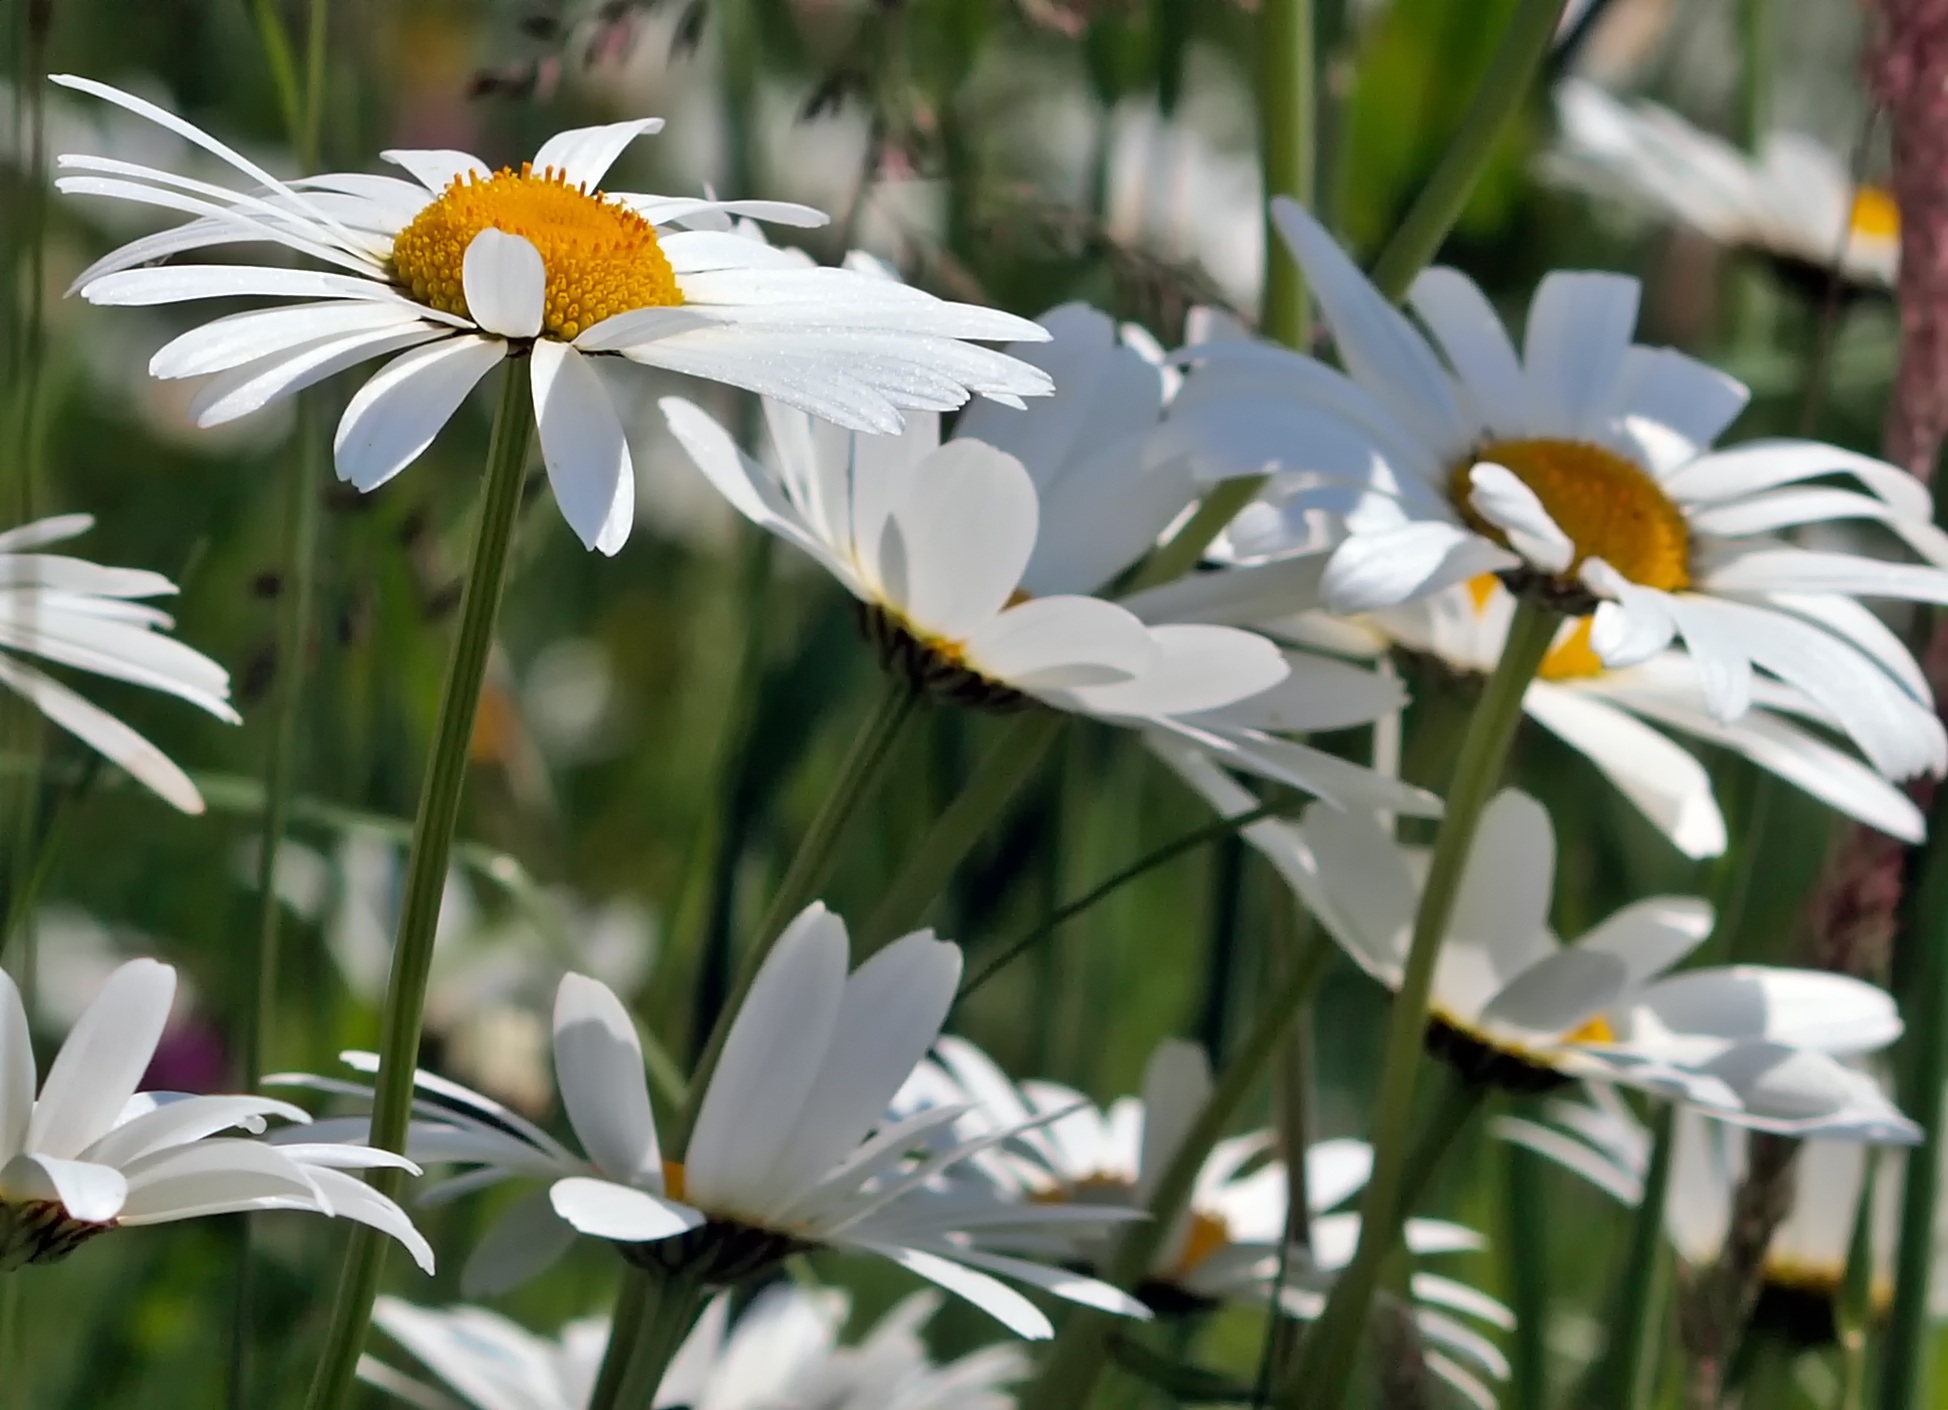
nature, blossom, plant, meadow, flower, petal, live, botany, flora, wildflower, narcissus, flowering plant, daisy family, oxeye daisy, land plant